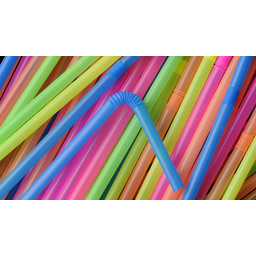
Label: plastic